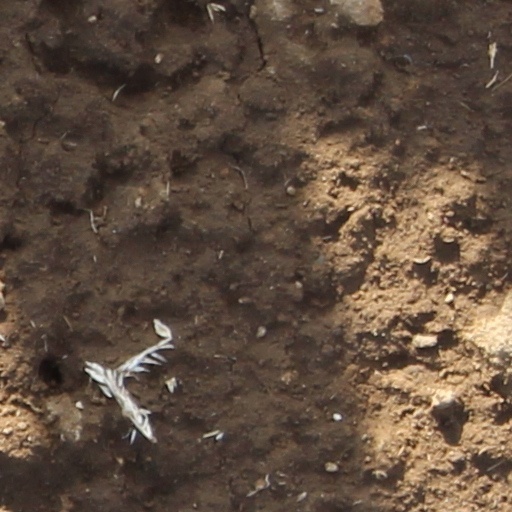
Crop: wheat